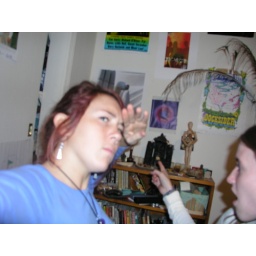
Deep underwater, the girl spotted something that she thought looked like an ancient civilization! "Look over there!" she said.